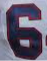
Number: 6